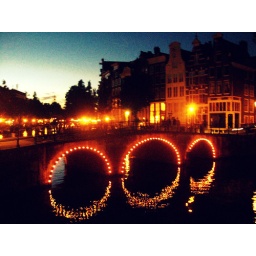
bridge over amstel river